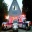
Label: ambulance